Gardiner Expressway

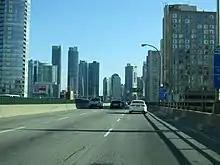
The Gardiner Expressway with dense development on both sides in downtown Toronto.

In March 2000, the Toronto Waterfront Revitalization Task Force proposed burying the section from east of the CNE to Yonge Street, as part of the plans for waterfront revitalization, at an estimated cost of $1.2 billion. The City of Toronto accepted the report in principle and formed the Toronto Waterfront Revitalization Corporation (TWRC), (today's Waterfront Toronto).